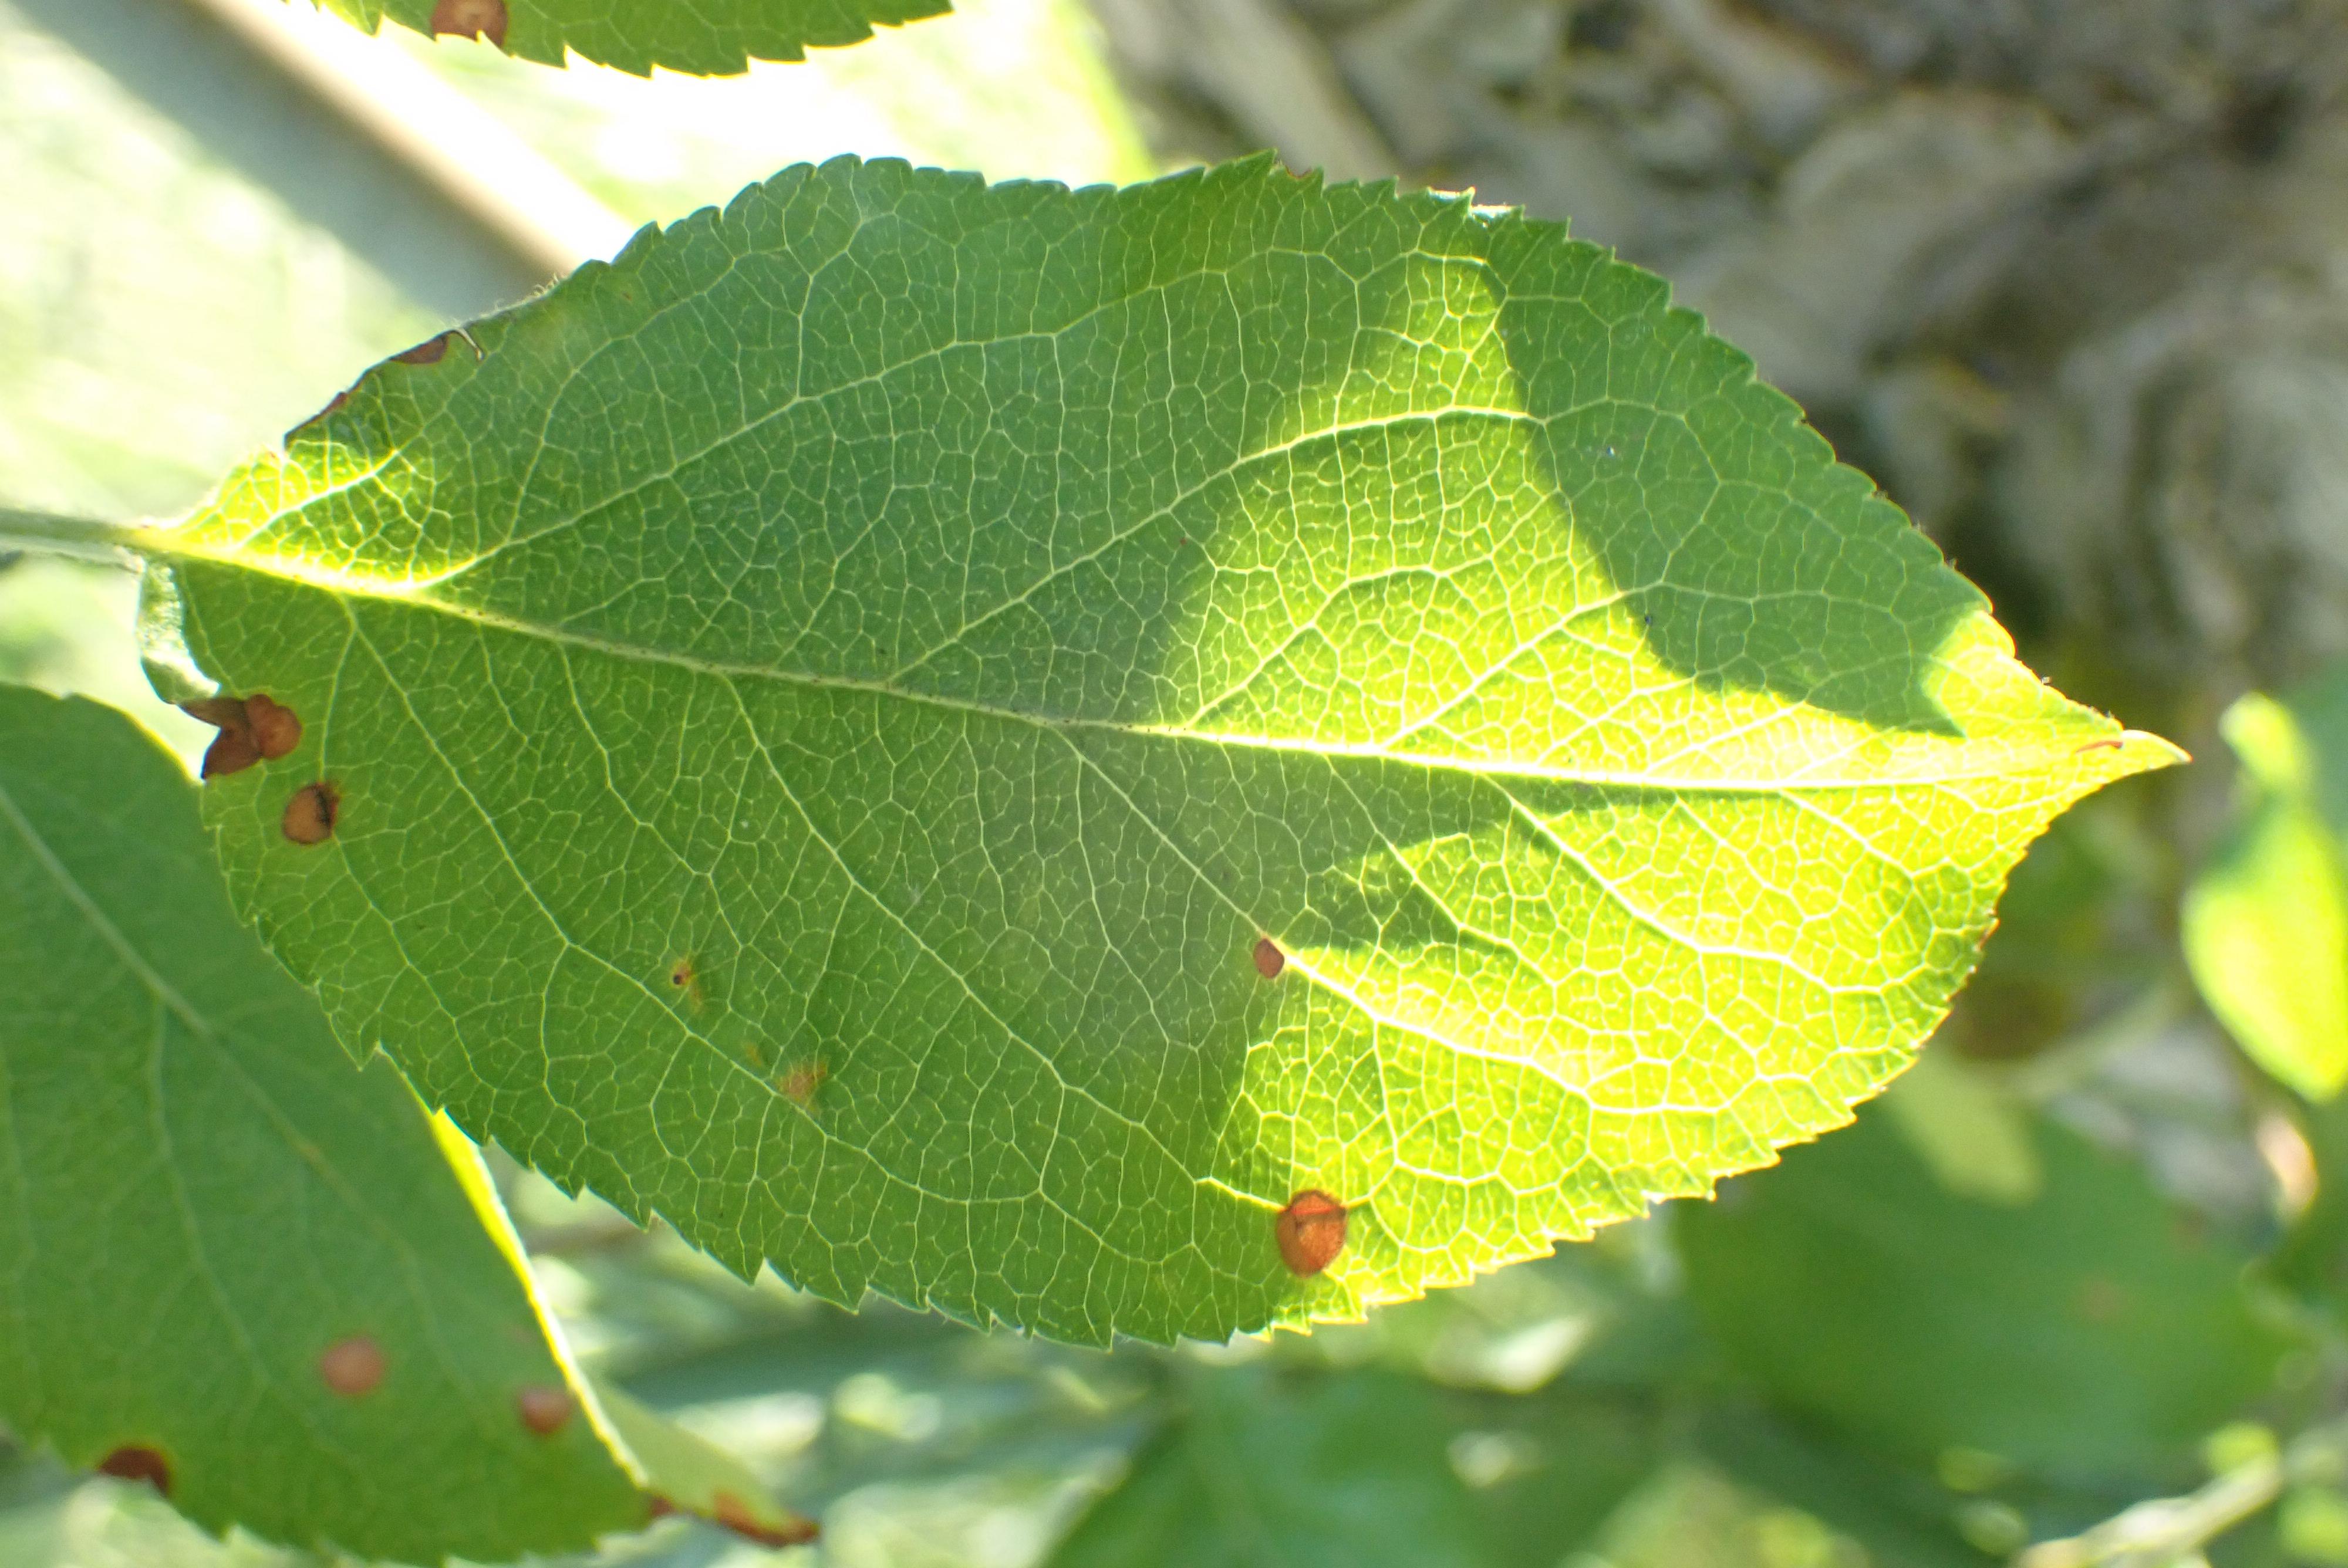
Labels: frog_eye_leaf_spot